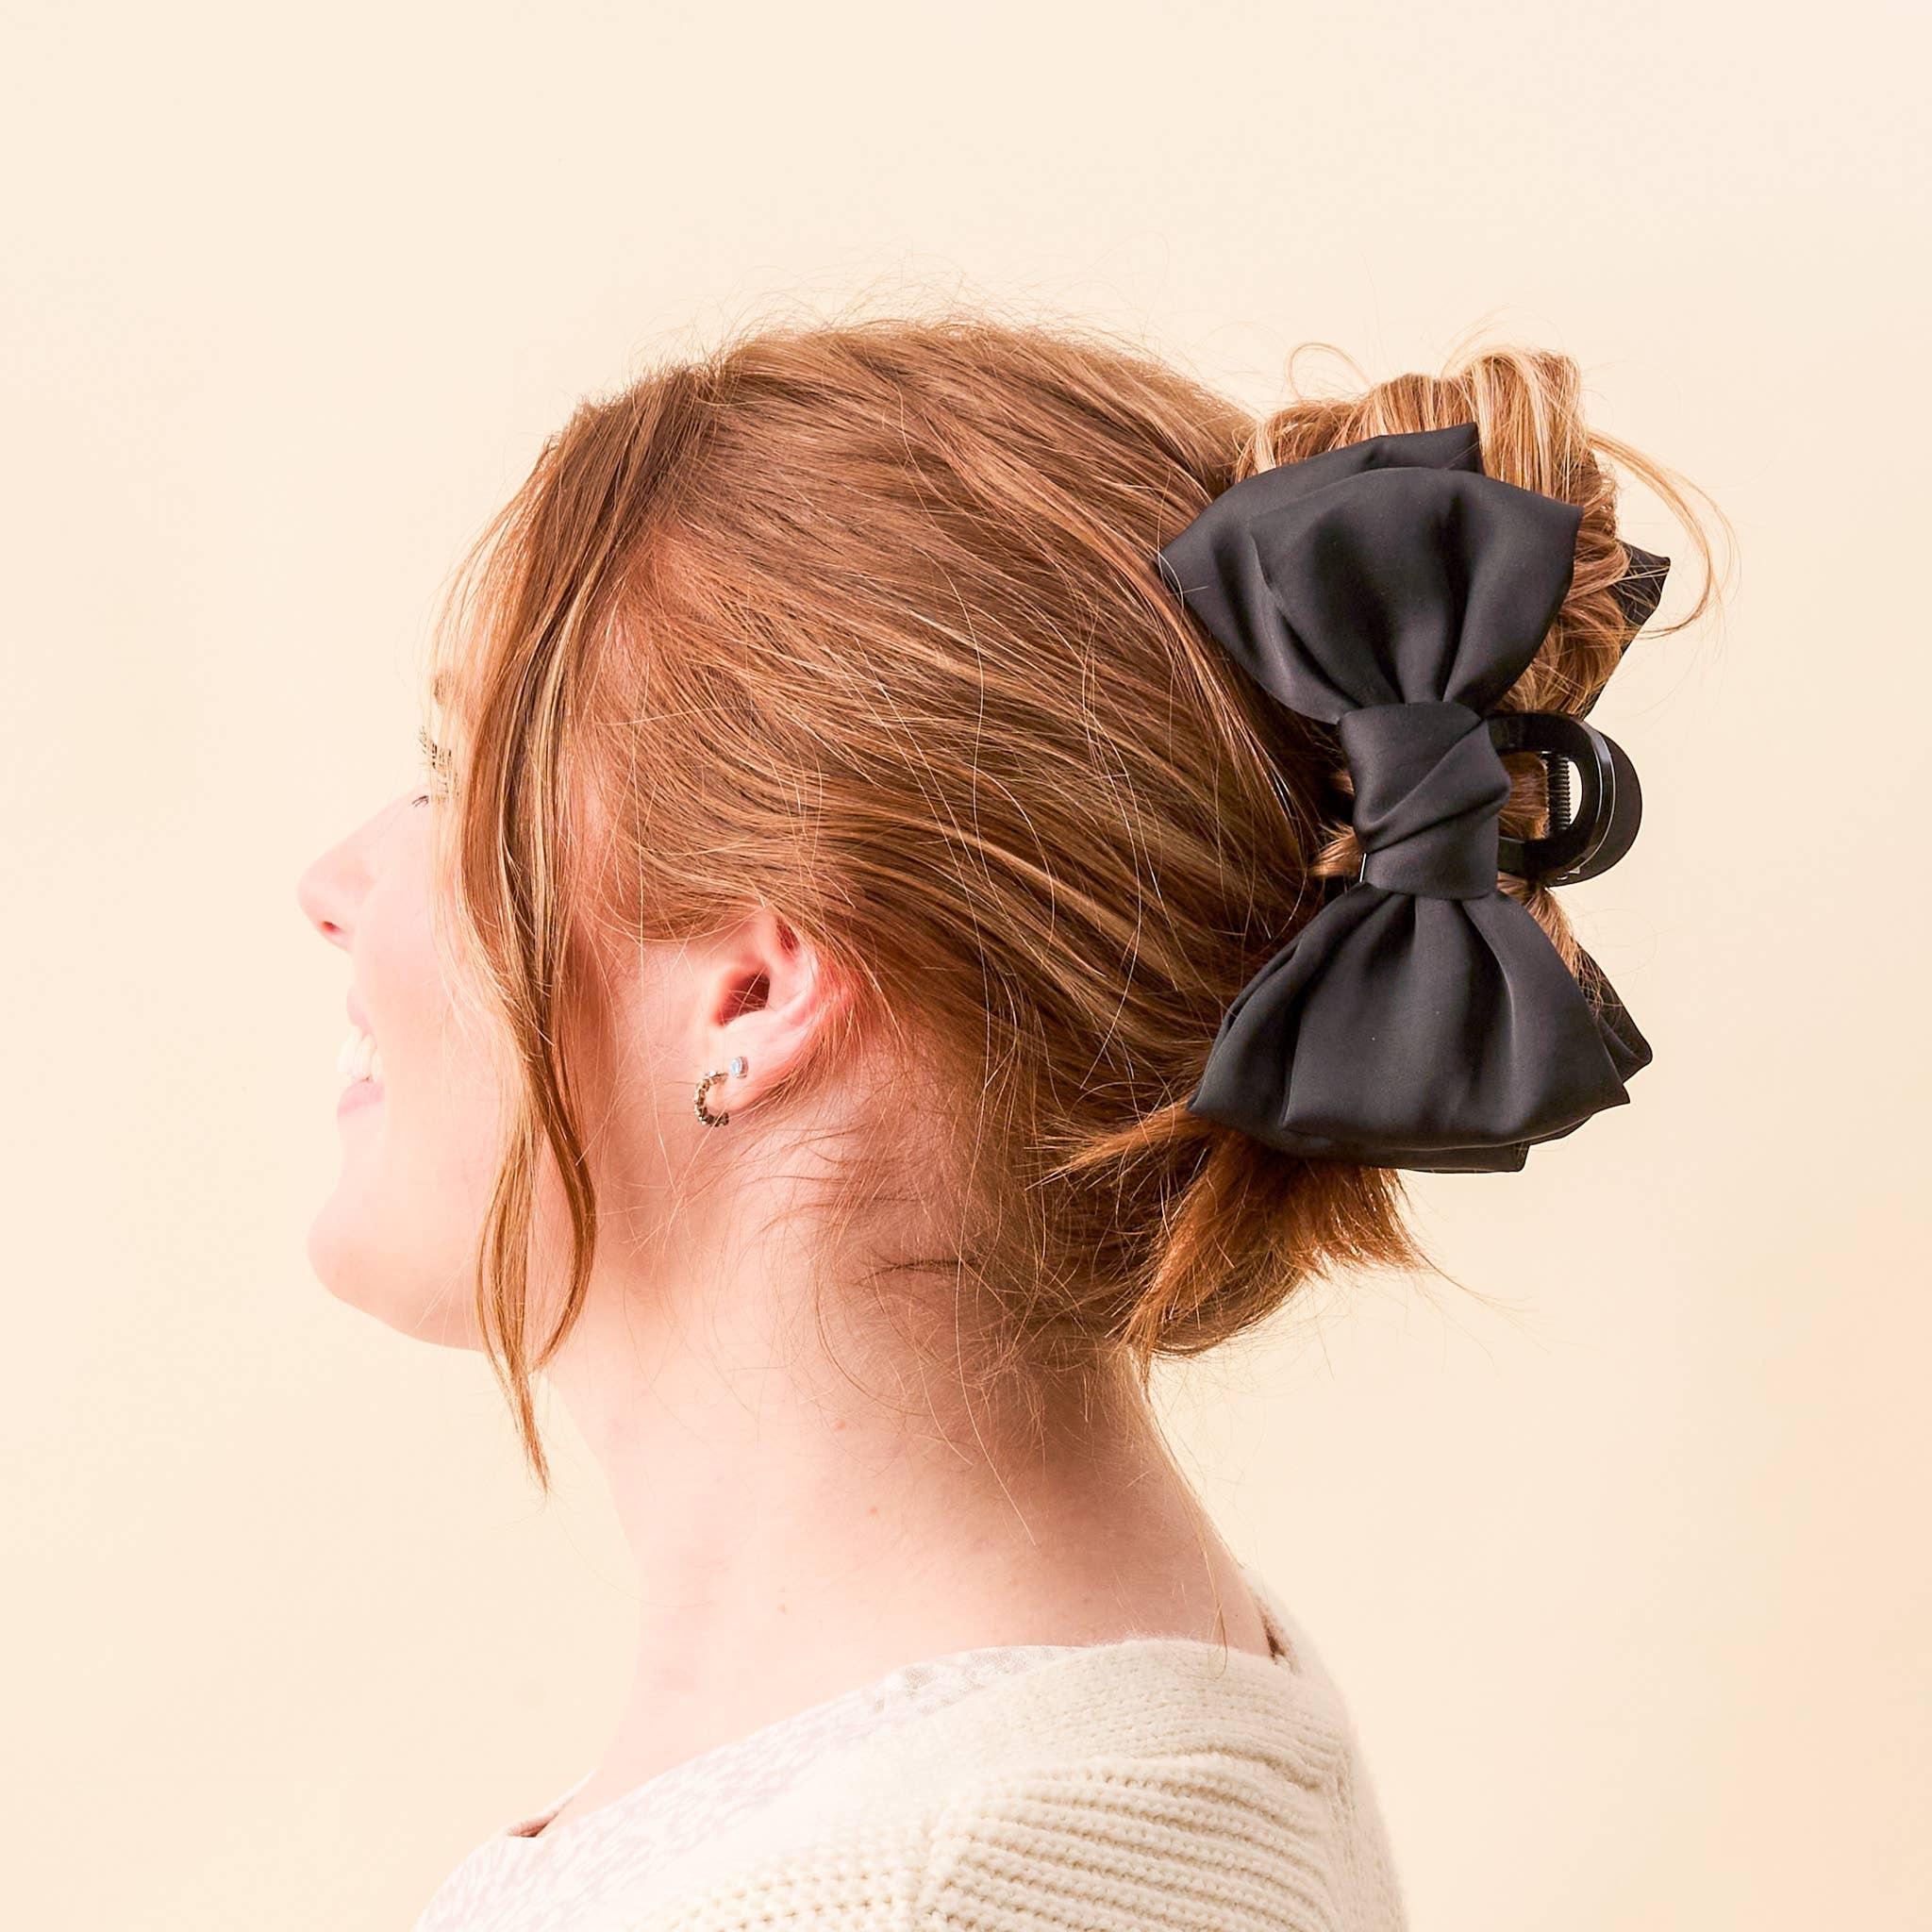
Satin Bow Claw Clip- Black
A new way to bow: our Satin Bow Claw Clip. This clip is a stylish and dramatic hair accessory designed to turn heads. Crafted for strength and style, it securely holds all hair types, allowing you to create stunning updos effortlessly. The lightweight satin bow design adds elegance, while the clip holds your hair comfortably. Lightweight satin bow design secured on both sides of clip Dimensions: 6”L x 3”W x 2.5”H WARNING: Cancer and Reproductive Harm - www.P65Warnings.ca.gov
Brand: The Darling Effect
Category: Apparel & Accessories > Clothing Accessories > Hair Accessories > Hair Pins, Claws & Clips